The Beautiful Adventure (1942 film)

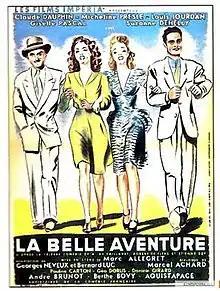

The Beautiful Adventure (French: La Belle aventure) is a 1942 French romantic comedy film directed by Marc Allégret and starring Claude Dauphin, Micheline Presle and Louis Jourdan. It is based on 1913 play of the same name by Gaston Arman de Caillavet, Robert de Flers and Étienne Rey. It was shot at the Victorine Studios in Nice. The film's sets were designed by the art director Paul Bertrand.